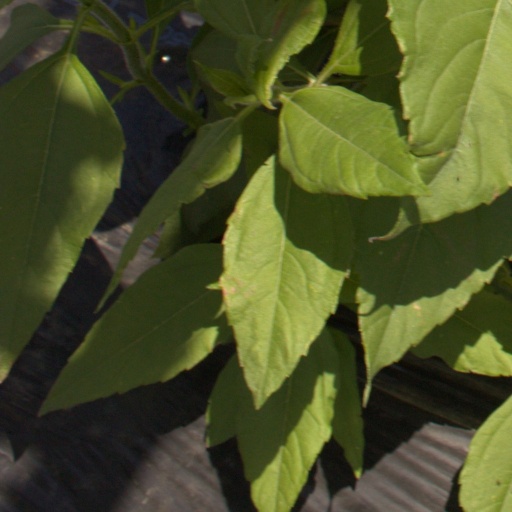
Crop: Jerusalem artichoke